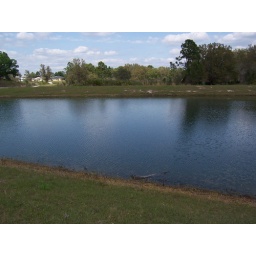
An alligator in a lake in my parent's neighborhood. You can see the houses nearby. Leesburg, FloridaMarch 2008